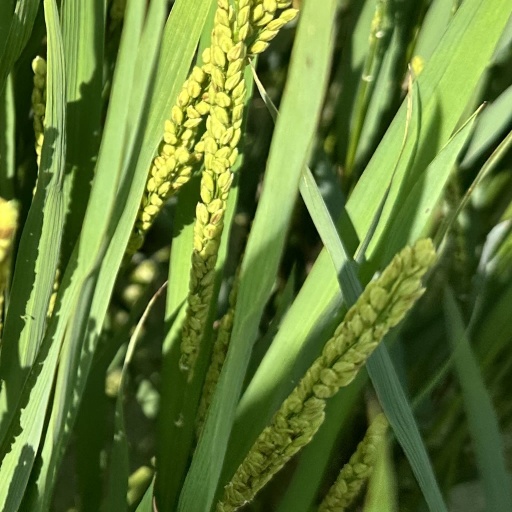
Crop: rice